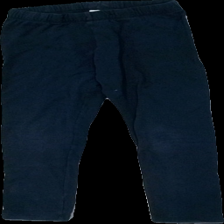
View: front
Type: Tights
Category: Children
Brand: Lindex
Colors: Blue
Material: 100% cotton
Cut: Regular
Size: 128
Season: All
Price range: <50
Recommended usage: Reuse
Description: blå tights